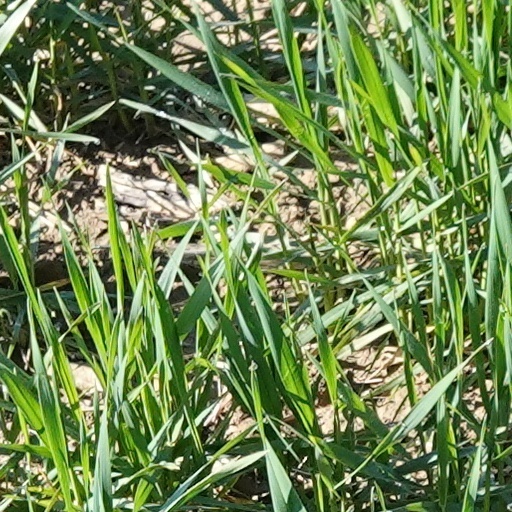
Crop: wheat